List of English cheeses

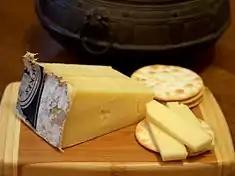
Cheddar cheese with crackers

This is a list of notable cheeses in English cuisine. Some sources claim that at least 927 varieties of cheese are produced in England. Fourteen English cheeses are classified as protected designation of origin.